Ithaca City School District

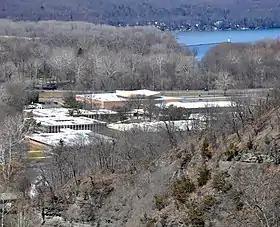
Ithaca High School from the Stewart Avenue Bridge

The Ithaca City School District (ICSD) is a public school district centered in Ithaca, Caroline, Danby, and Enfield. Approximately 600 teachers work in the district, along with 300 other professional staff members, 275 paraprofessionals, and 40 administrators, including principals.